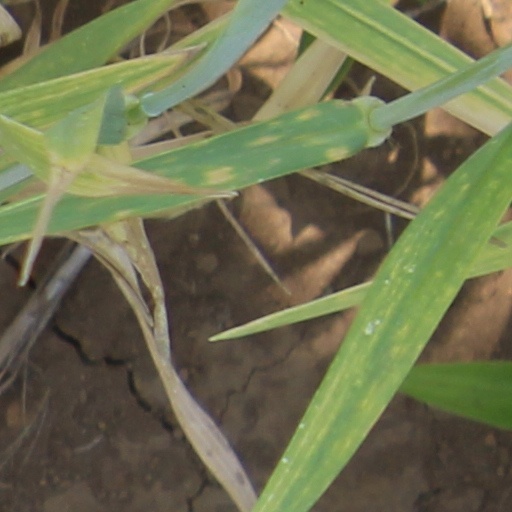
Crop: wheat